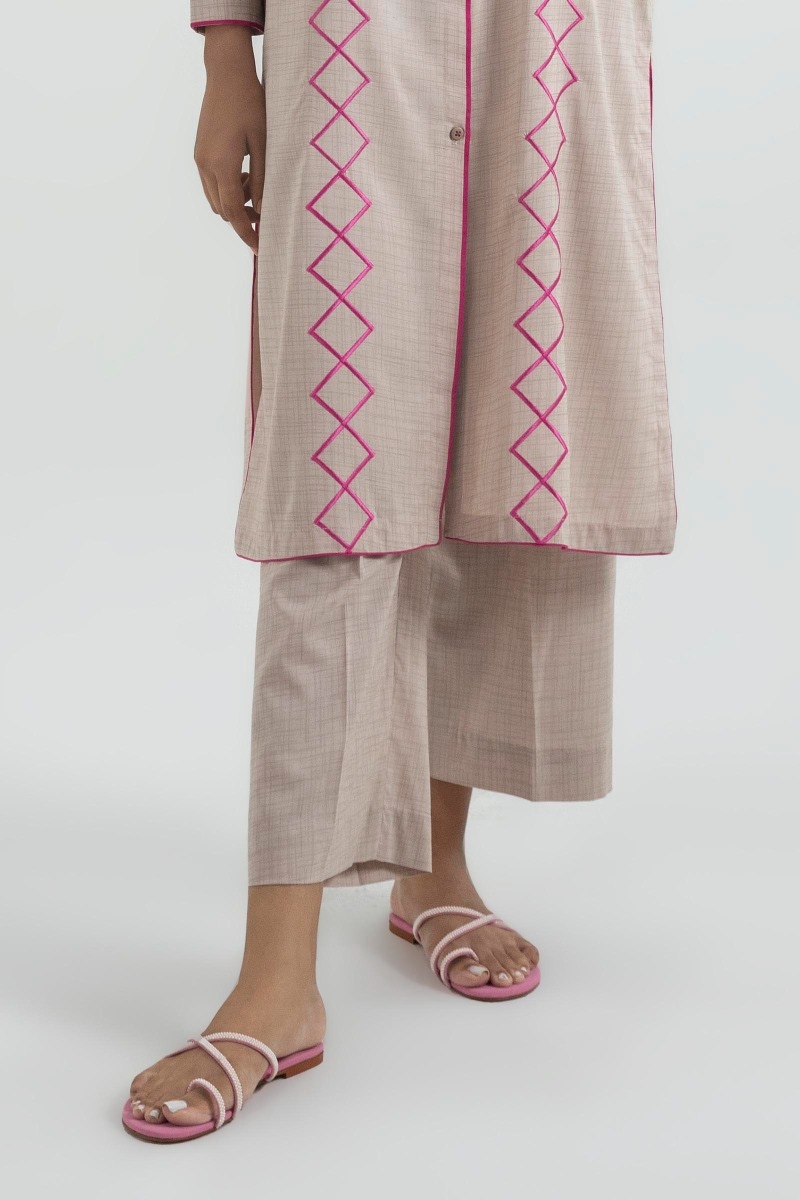
beige pink embroidered kurta